Megumin

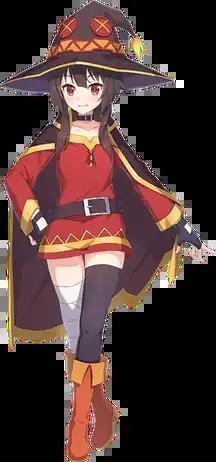
Megumin as seen in promotional artwork for "KonoSuba: Fantastic Days"

is a fictional character from the light novel, manga, and anime series "KonoSuba", written by Natsume Akatsuki. In the universe of "KonoSuba", a parallel world with MMORPG elements, Megumin is a sorcerer who joins protagonist Kazuma Satou's party in an attempt to defeat the Demon King. Due to the party's dysfunctional abilities, Kazuma quickly gives up on the idea of defeating the Demon King and tries to live a comfortable lifestyle, only to find the circumstances of his daily life force him and his party to encounter and battle the Demon King's generals.